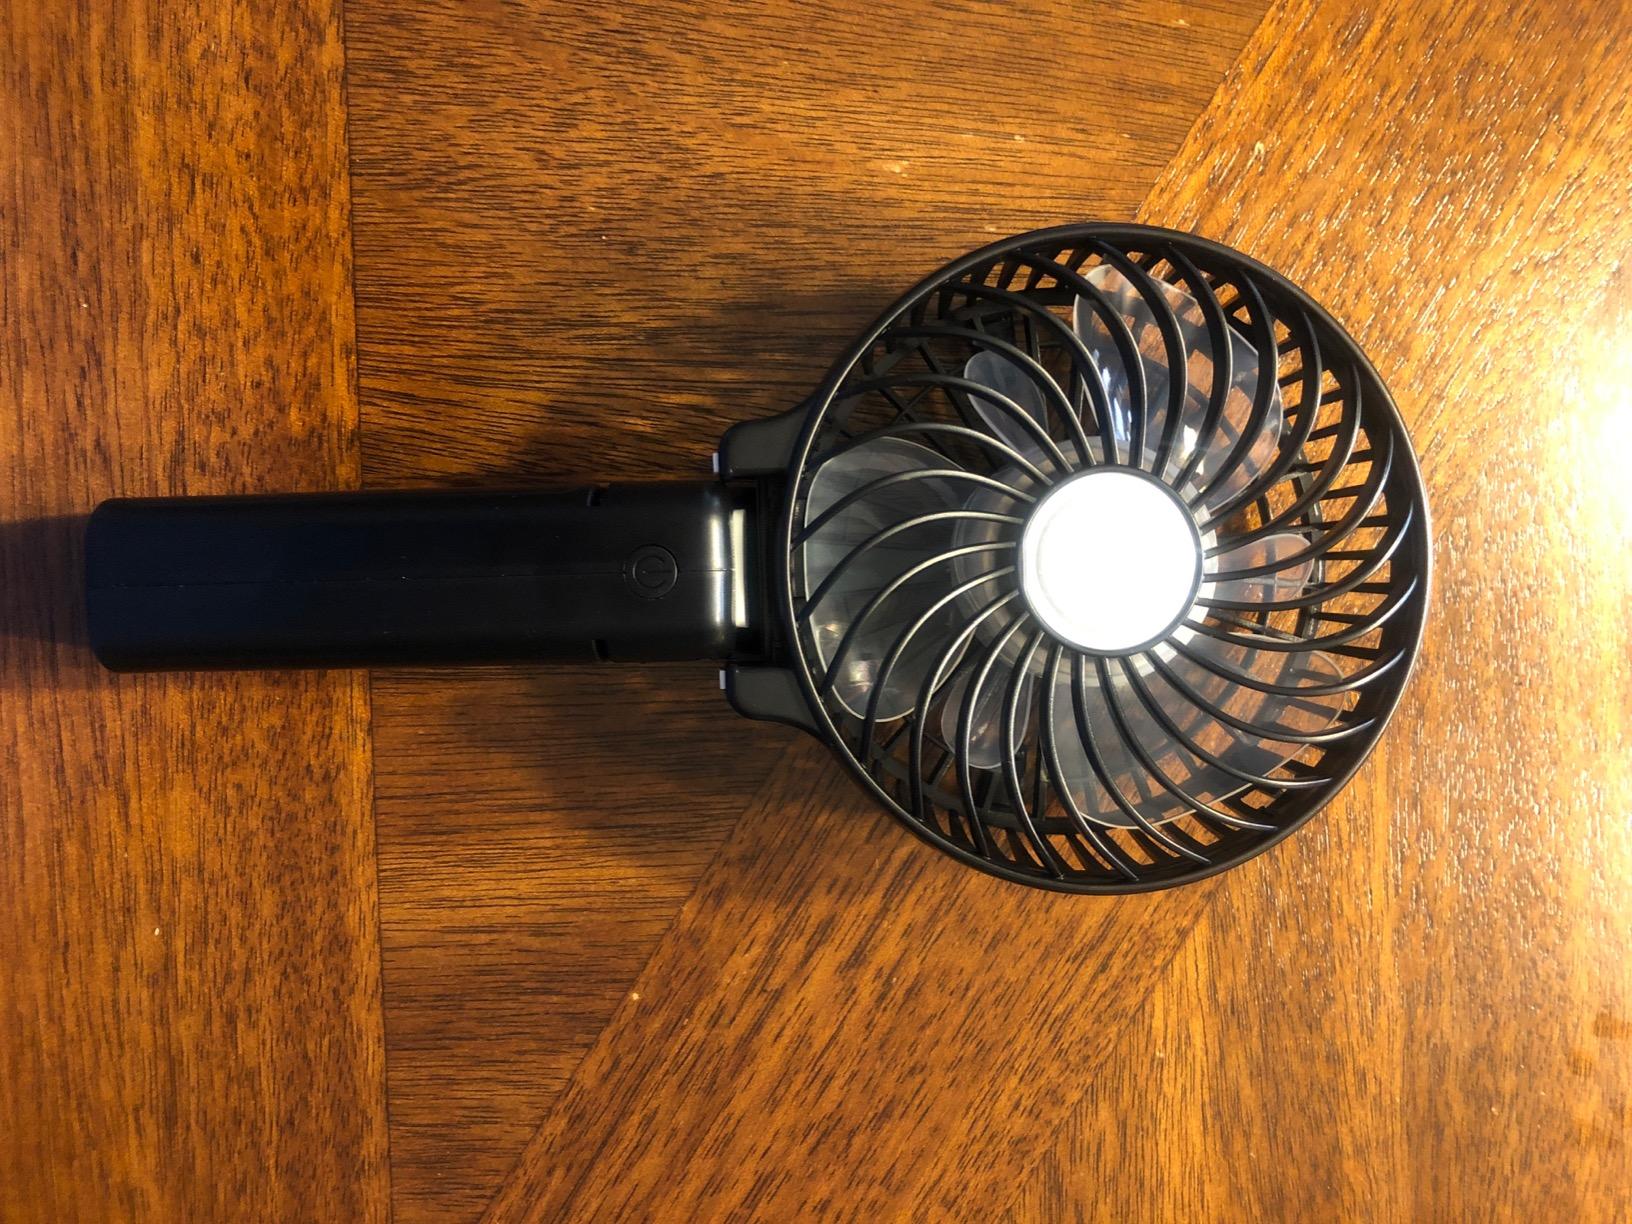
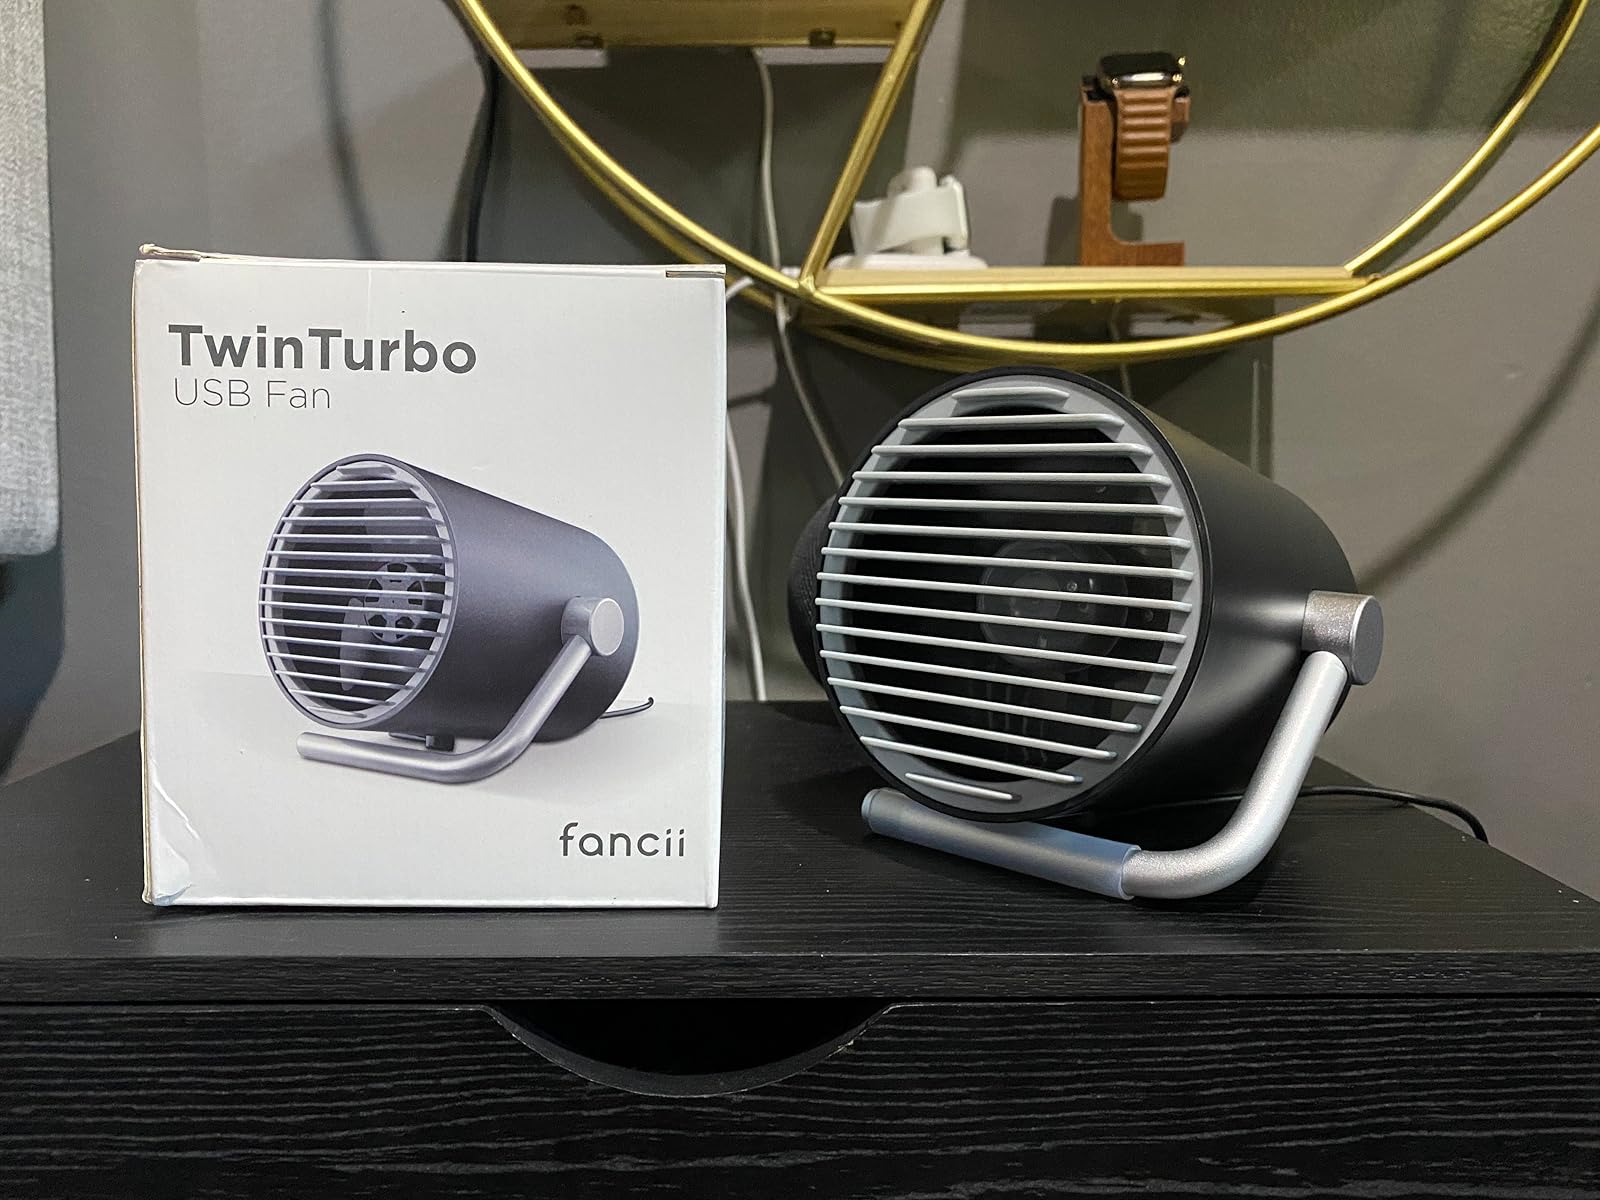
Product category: fan
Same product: no